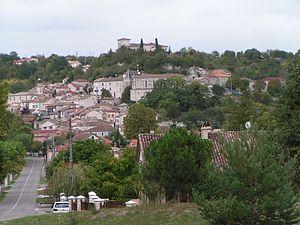
Vue de Montaigu-de-Quercy (Tarn-et-Garonne, France).
Montaigu-de-Quercy est une commune française située dans le département de Tarn-et-Garonne, en région Occitanie.